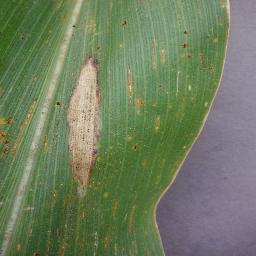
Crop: corn
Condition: (maize)_northern_blight